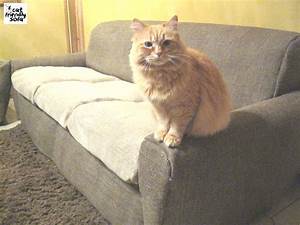
Label: cat